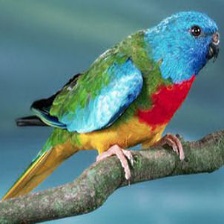
Species: EASTERN BLUEBONNET
Scientific name: NORTHIELLA HAEMATOGASTER